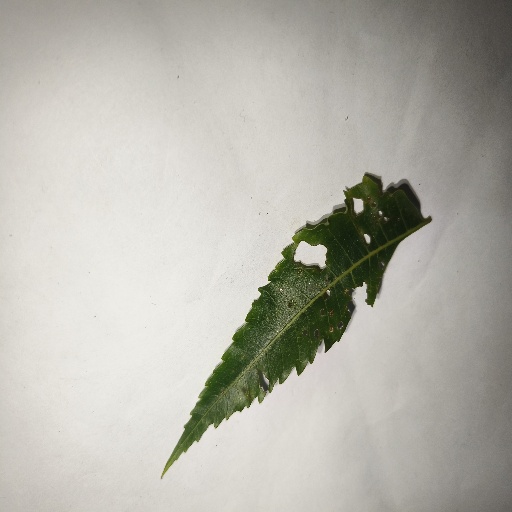
Species: Neem
Leaf condition: Shot Hole Leaf